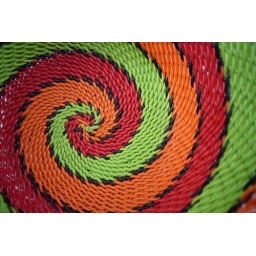
a basket made in africa from recycled telephone wire